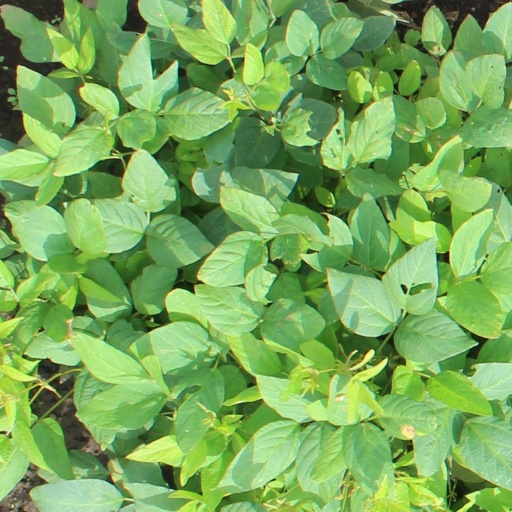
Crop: soybean